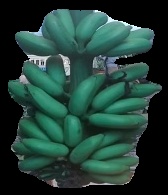
Variety: elakki-bale
Grade: grade2